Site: brandenburg
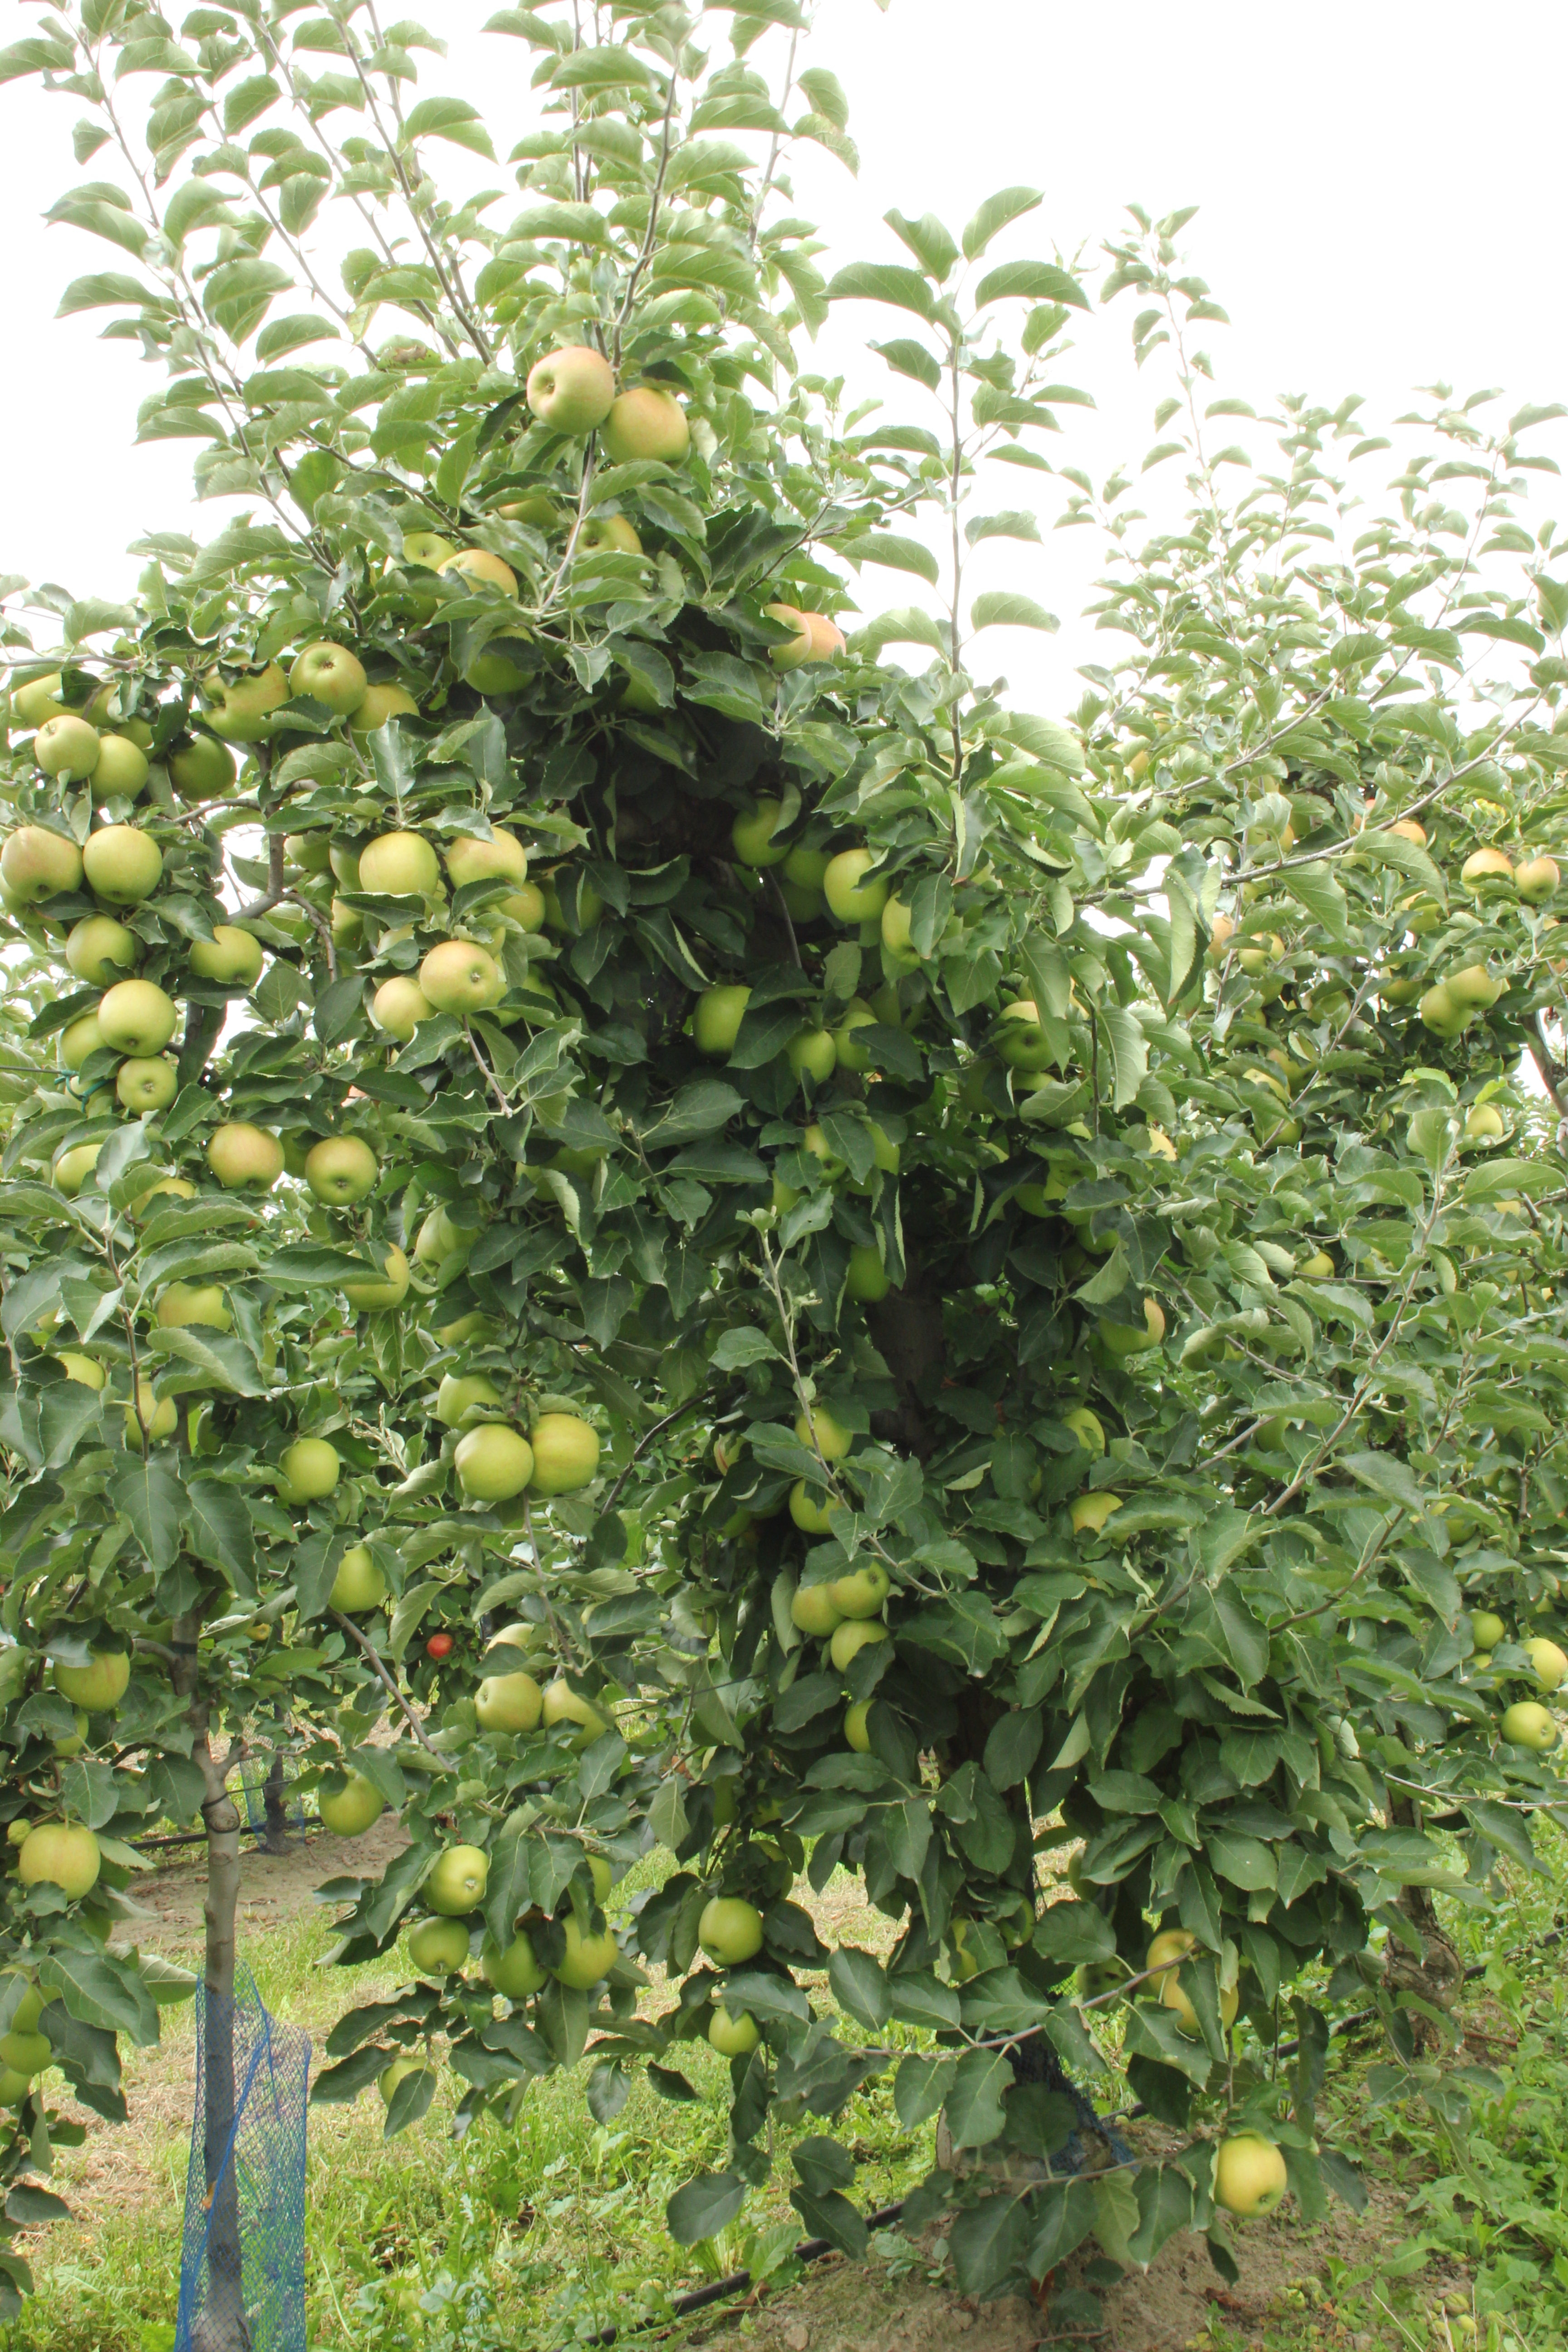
Growth stage (BBCH 87): Maturity of fruit and seed